Mudrock

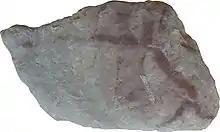
Siltstone at UAT, Estonia

A siltstone is a lithified, non-cleavable mudrock. In order for a rock to be named a siltstone, it must contain over fifty percent silt-sized material. Silt is any particle smaller than sand, 1/16 of a millimeter, and larger than clay, 1/256 of millimeter. Silt is believed to be the product of physical weathering, which can involve freezing and thawing, thermal expansion, and release of pressure. Physical weathering does not involve any chemical changes in the rock, and it may be best summarised as the physical breaking apart of a rock.